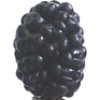
Label: Mulberry 1